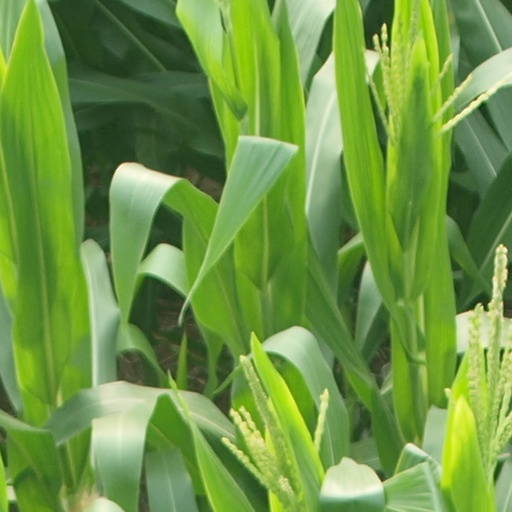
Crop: maize; corn